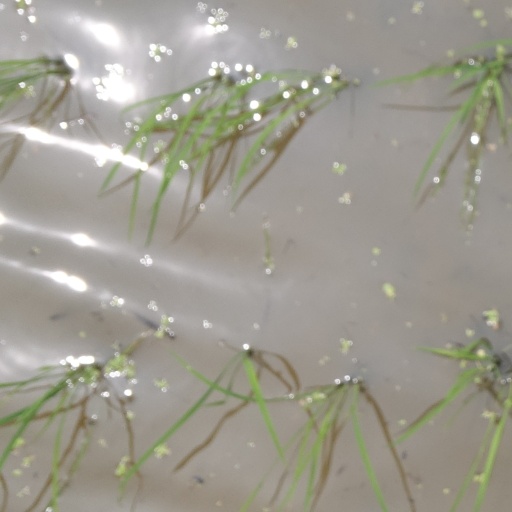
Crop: rice